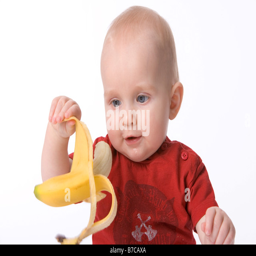
toddler looking at a banana